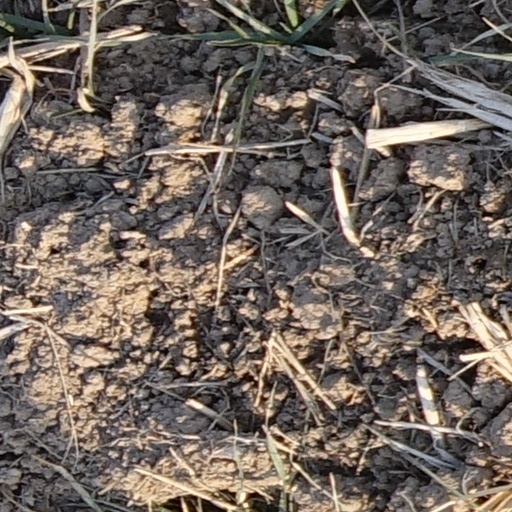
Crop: wheat